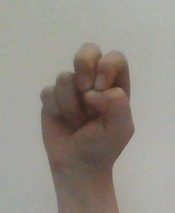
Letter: gaaf